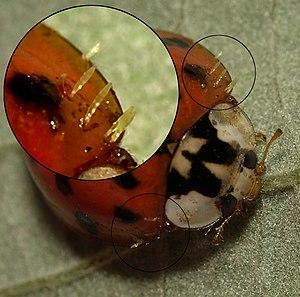
Les Laboulbeniomycetes sont une classe de champignons atypiques, quasi microscopiques, appartenant au grand groupe des ascomycètes. Les quelque 2 000 espèces décrites dans cette classe sont pour la plupart des parasites externes obligatoires d'arthropodes, principalement d'insectes.